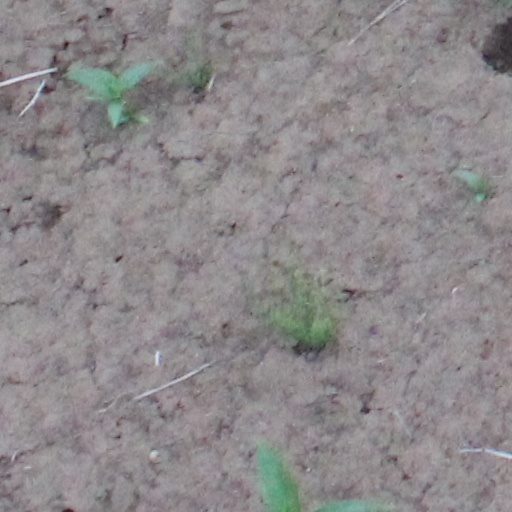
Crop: wheat